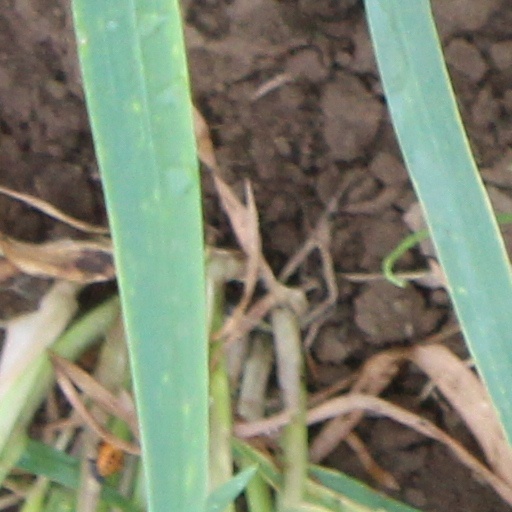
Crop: wheat